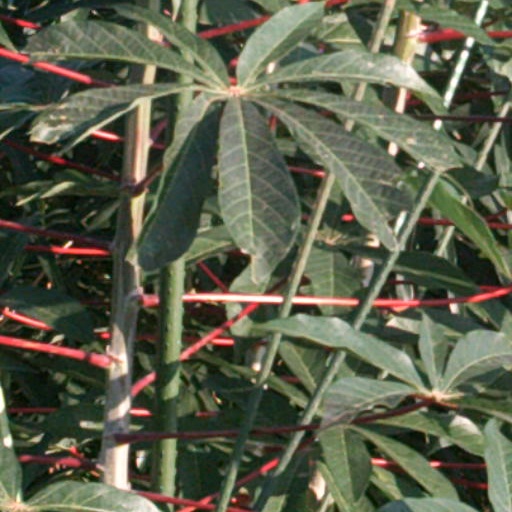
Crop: cassava